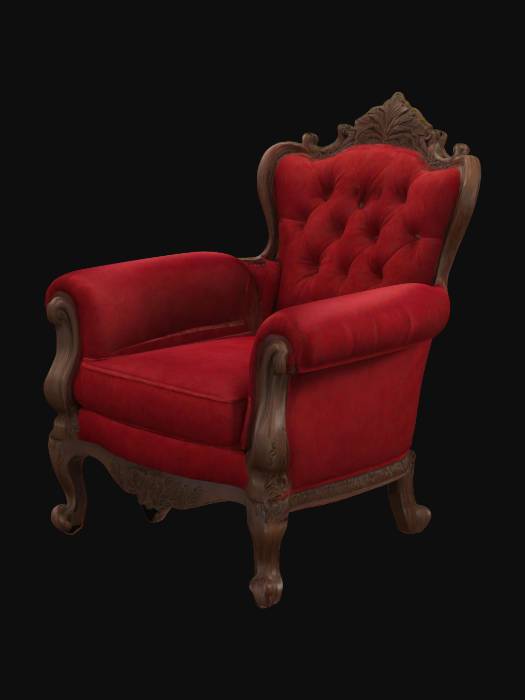
미적 점수 (1~10점): 9